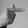
ASL letter: T